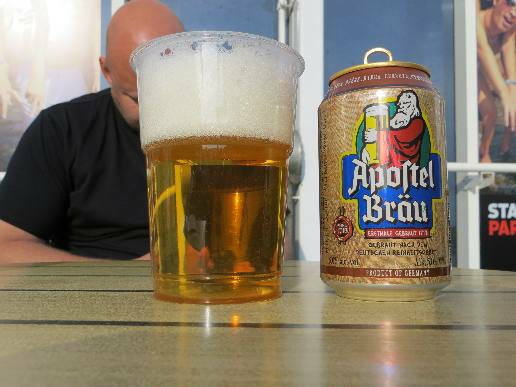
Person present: No